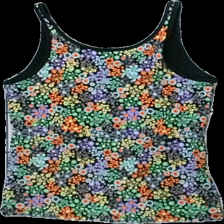
View: back
Type: Top
Category: Ladies
Brand: Missing
Colors: Multicolor, Black, Green, Orange
Material: 100% cotton
Pattern: Floral print
Cut: Regular
Season: Summer
Trend: 90s
Stains: Minor
Smell: Minor
Price range: <50
Recommended usage: Export
Comment: washed out